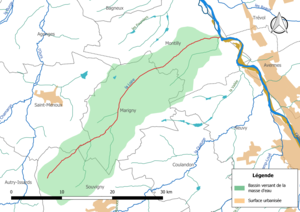
Carte de la masse d'eau «
La Loire, ou ruisseau la Loire ou ruisseau de Marigny dans sa partie amont, est un cours d'eau français qui coule dans le département de l'Allier. C'est un affluent en rive gauche de l'Allier et donc un sous-affluent de la Loire.